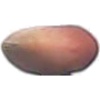
Label: Hazelnut 1